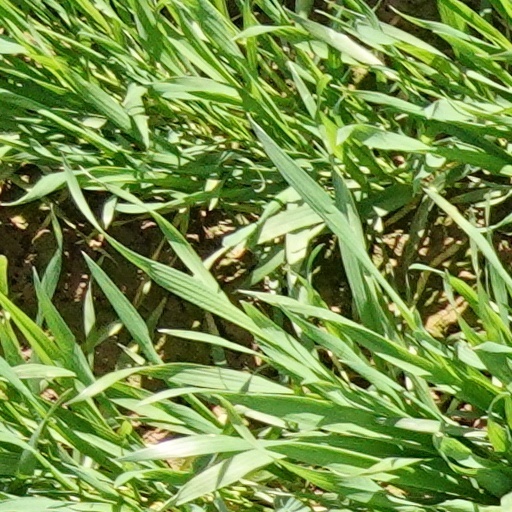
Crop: wheat